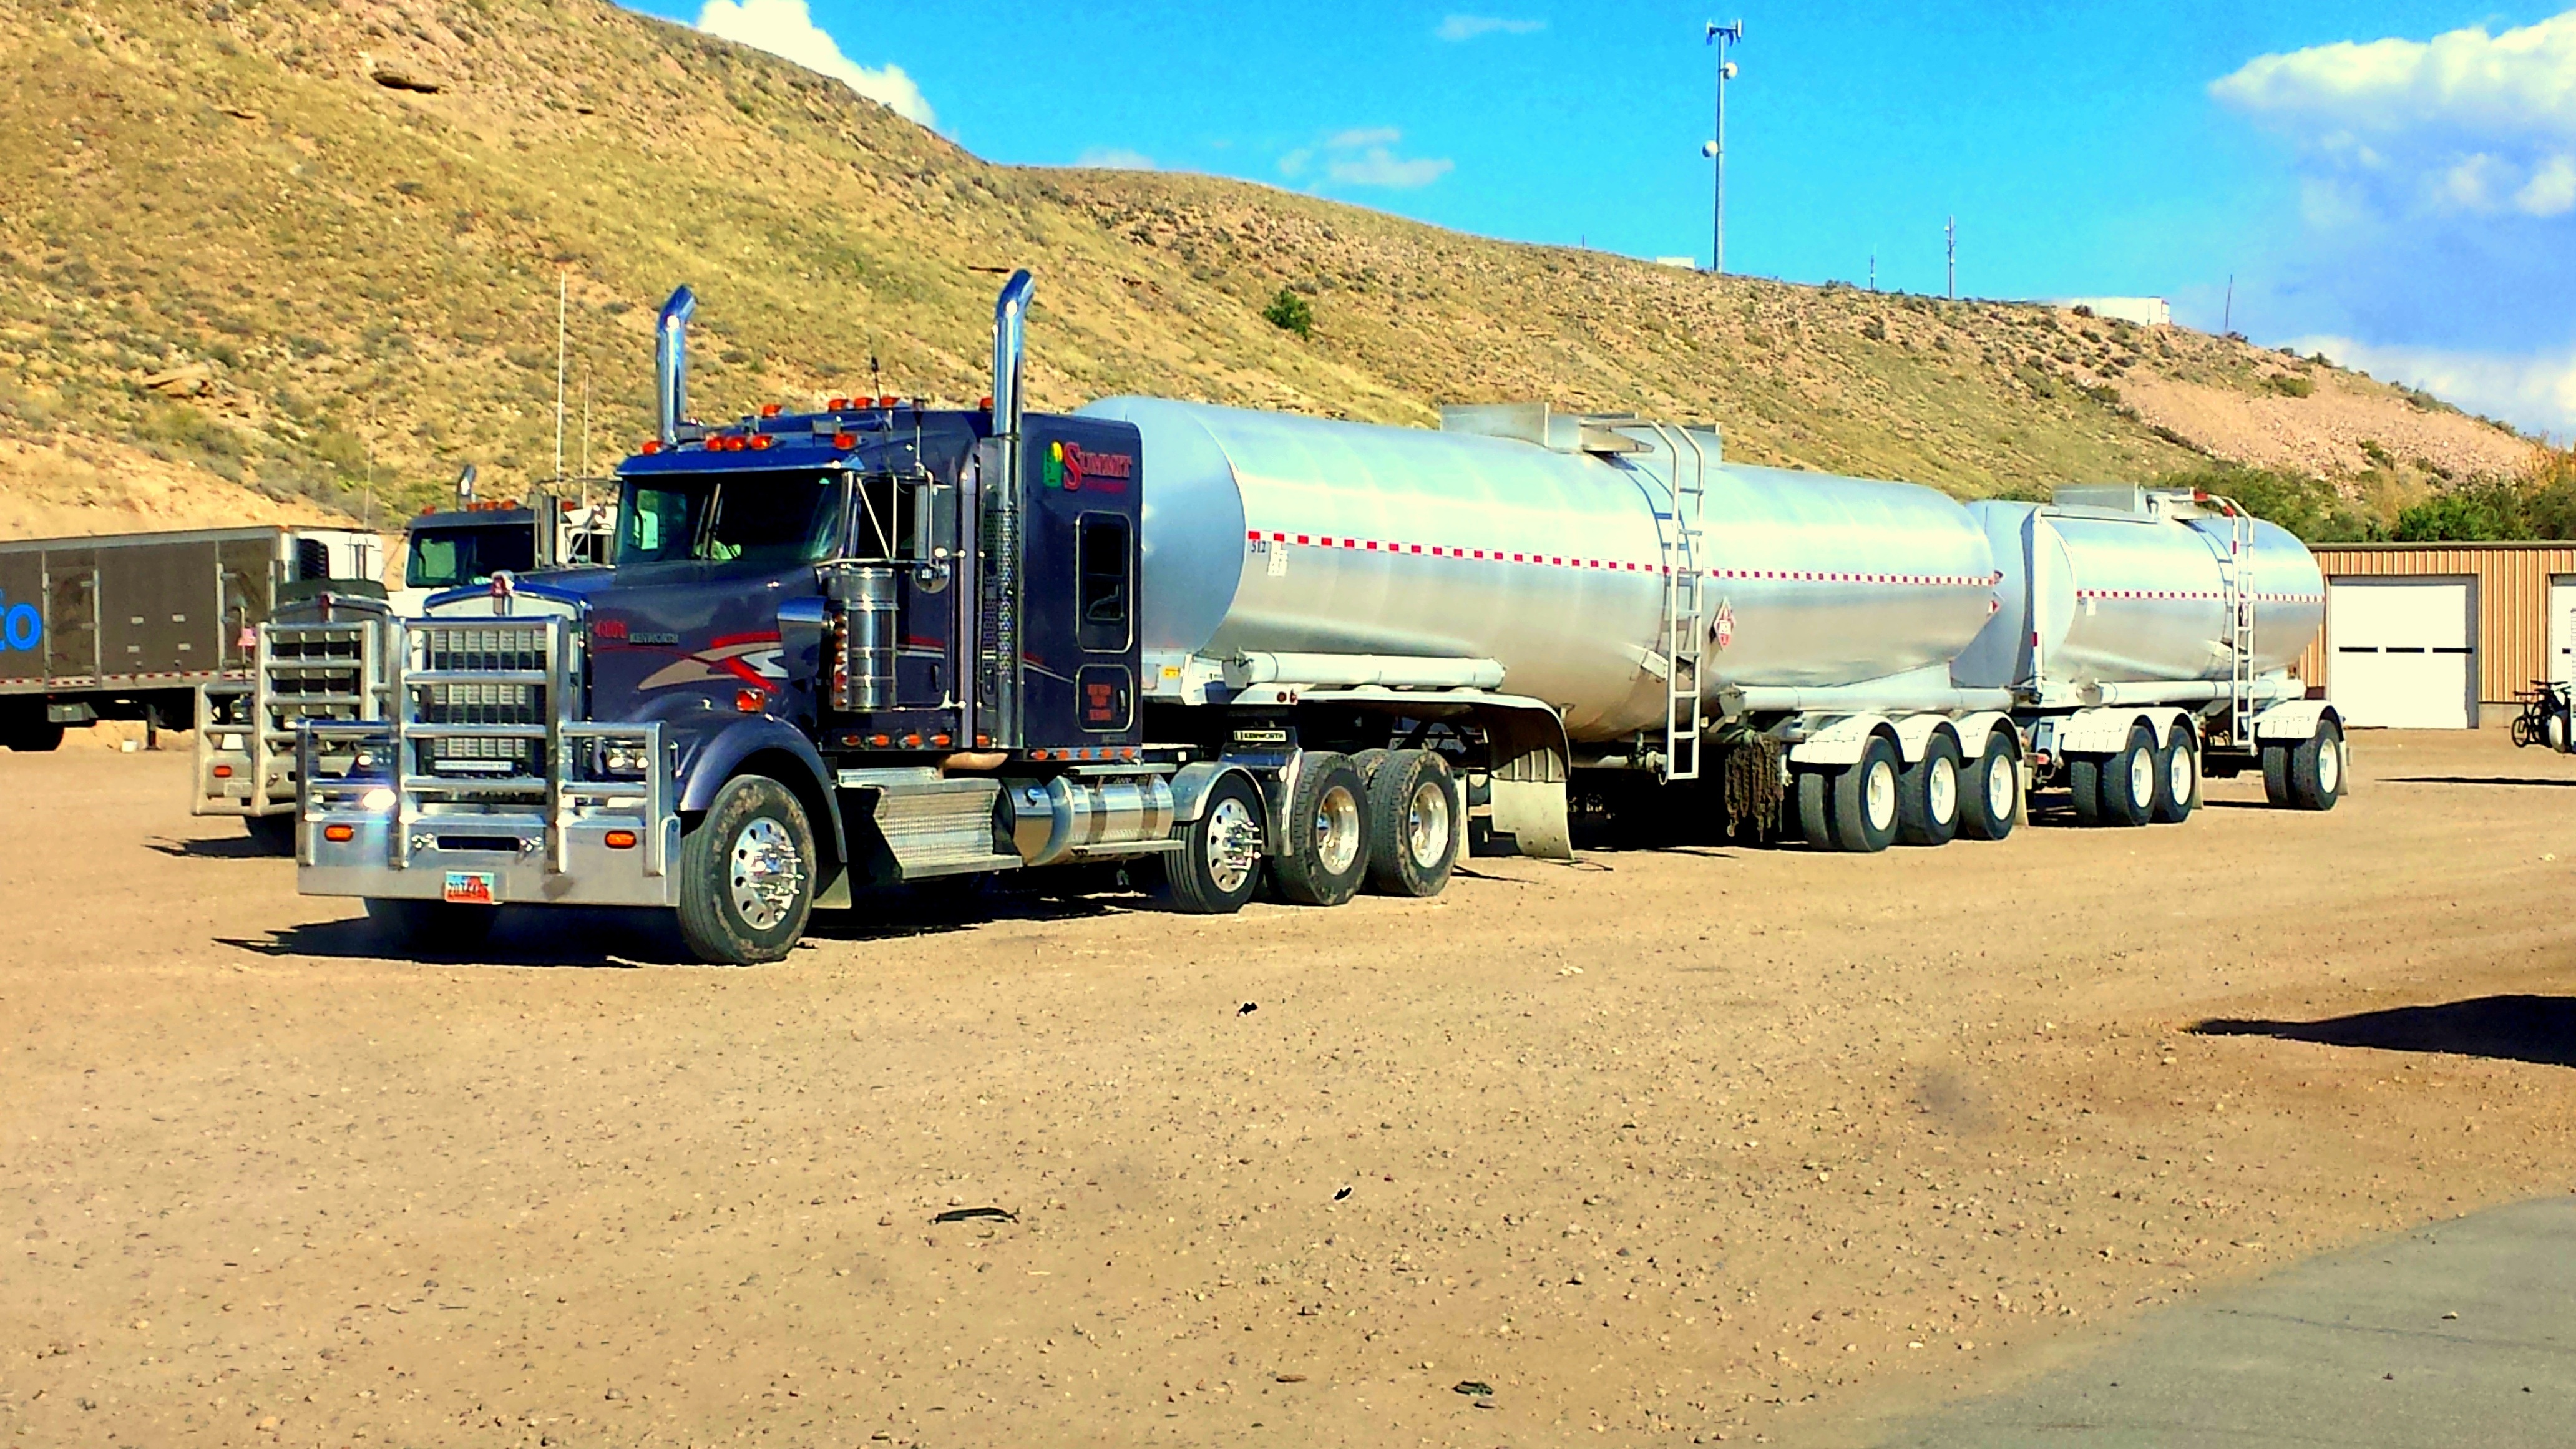
asphalt, transport, truck, vehicle, america, gas, oil, load, fuel, land vehicle, trailer truck